Mismatched

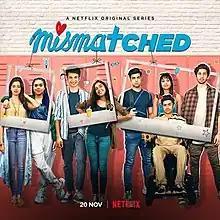
Poster

Mismatched is an Indian Hindi-language coming-of-age romantic drama television series on Netflix, based on Sandhya Menon's 2017 novel "When Dimple Met Rishi". It was adapted by Gazal Dhaliwal and directed by Akarsh Khurana and Nipun Dharmadhikari. It is produced by Ronnie Screwvala's RSVP Movies. Starring Prajakta Koli, Rohit Saraf, Rannvijay Singha and Vidya Malvade in prominent roles, the series is about Rishi, a die-hard romantic who believes in traditional ways of dating, who falls for Dimple, a gamer, and eventually wants to marry her.